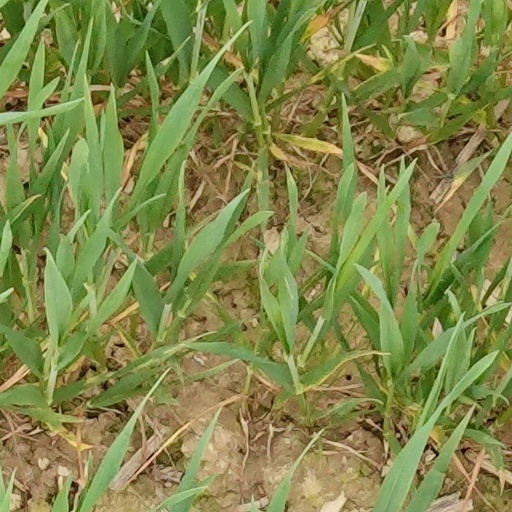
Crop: wheat